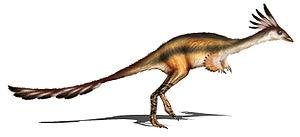
Alvarezsaurus est un genre de petit dinosaure théropode qui vivait en Argentine où il a été découvert dans la Formation Bajo de la Carpa, datée du Crétacé supérieur. La seule espèce connue, l'espèce type est Alvarezsaurus calvoi.